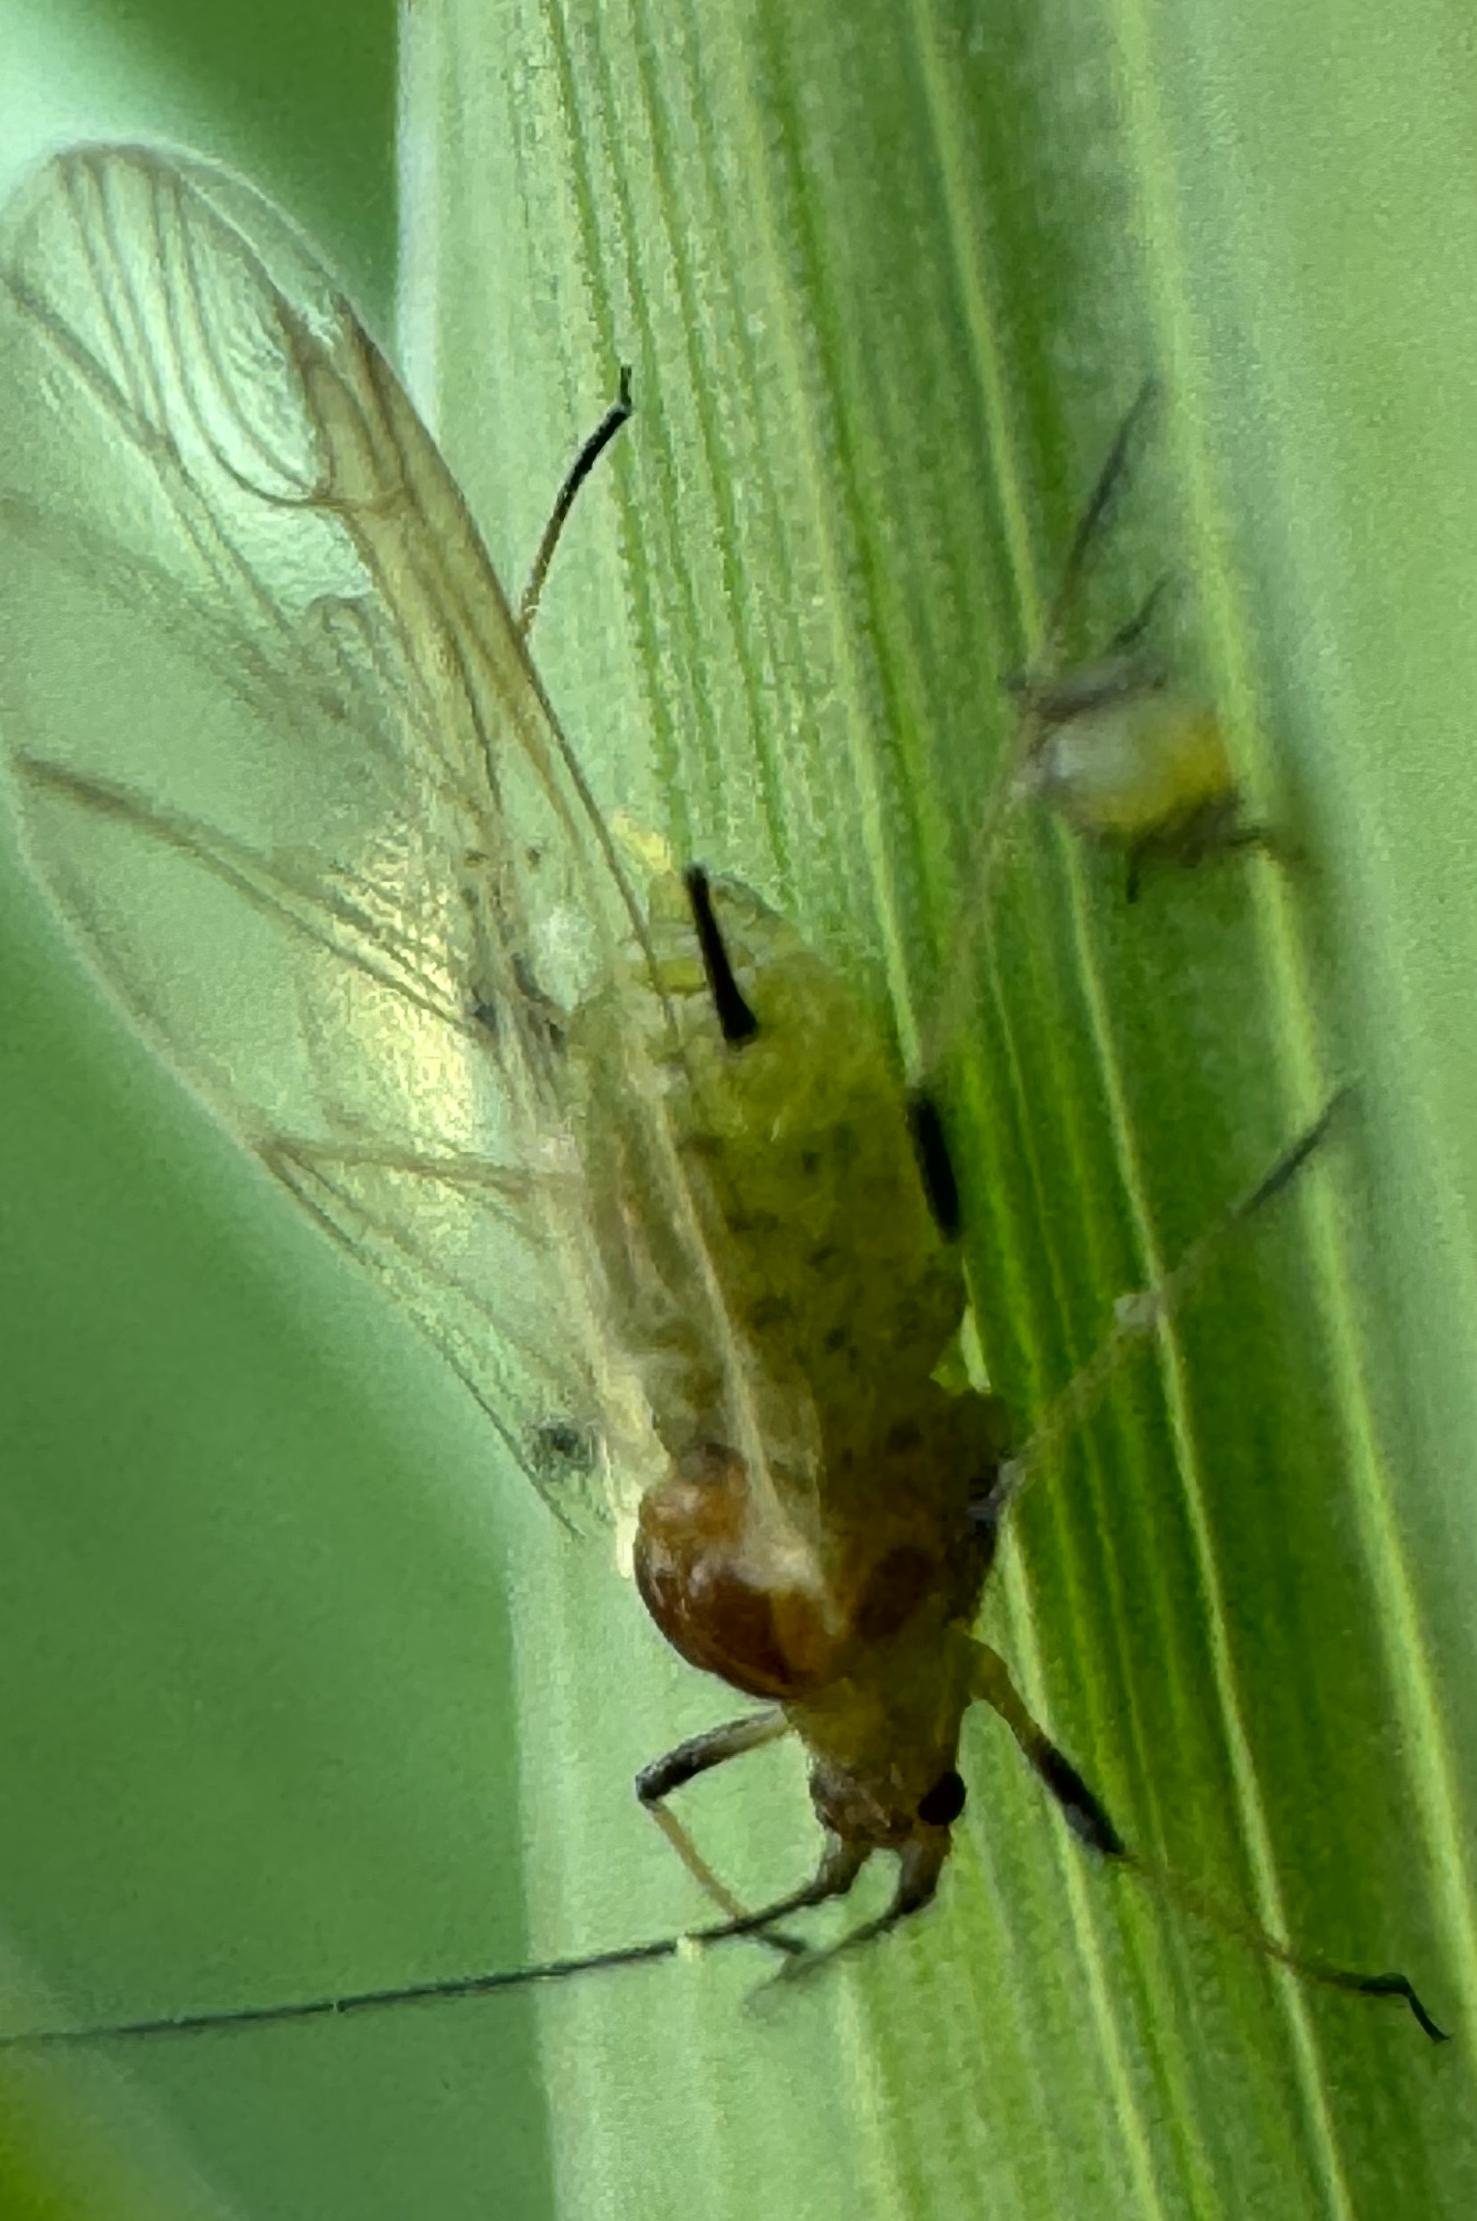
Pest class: english_grain_aphid